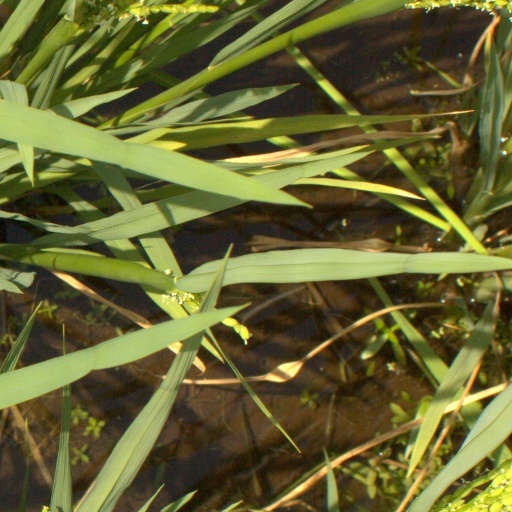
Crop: rice